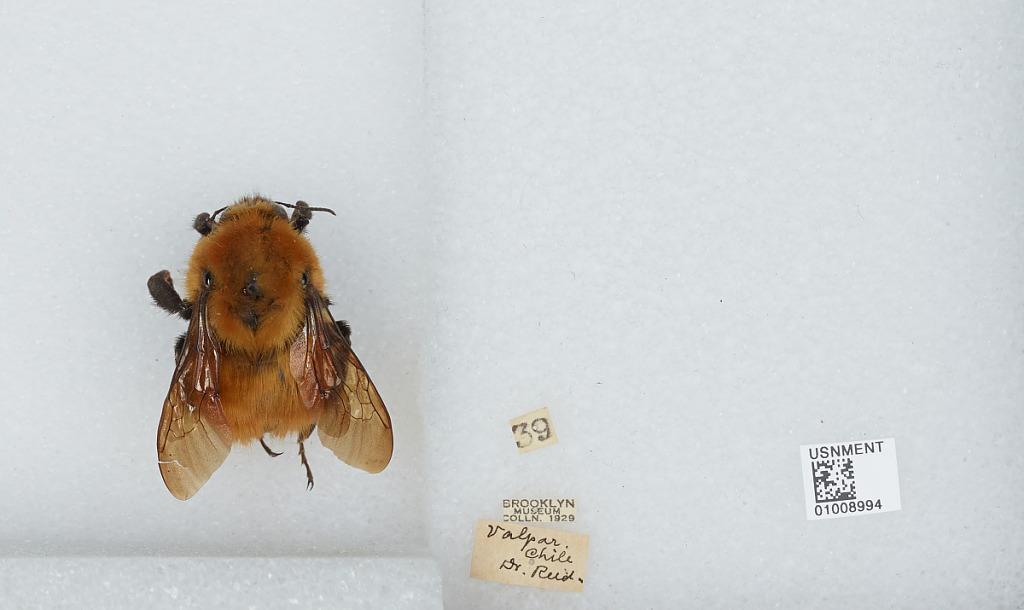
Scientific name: Bombus (Fervidobombus) dahlbomii Guérin
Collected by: Reid
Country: Chile
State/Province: Valparaiso
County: Valparaiso
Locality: Valparaiso
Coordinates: -33.05, -71.62